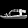
Label: Sandal